List of birds of Fiji

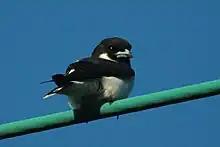
Fiji woodswallow

The woodswallows are soft-plumaged, somber-coloured passerine birds. They are smooth, agile flyers with moderately large, semi-triangular wings. The cracticids: currawongs, bellmagpies and butcherbirds, are similar to the other corvids. They have large, straight bills and mostly black, white or grey plumage. All are omnivorous to some degree.